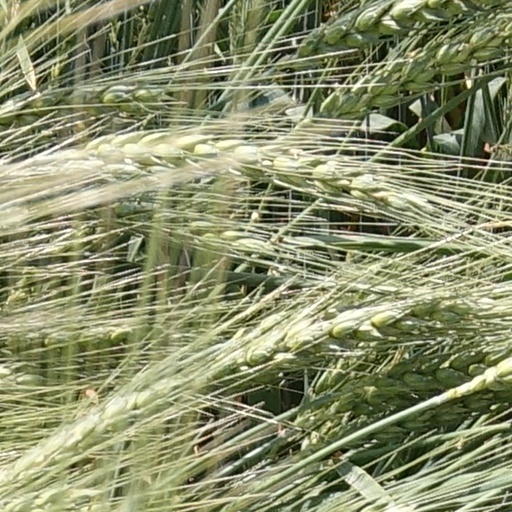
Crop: wheat